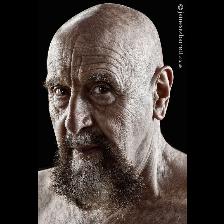
Label: Human